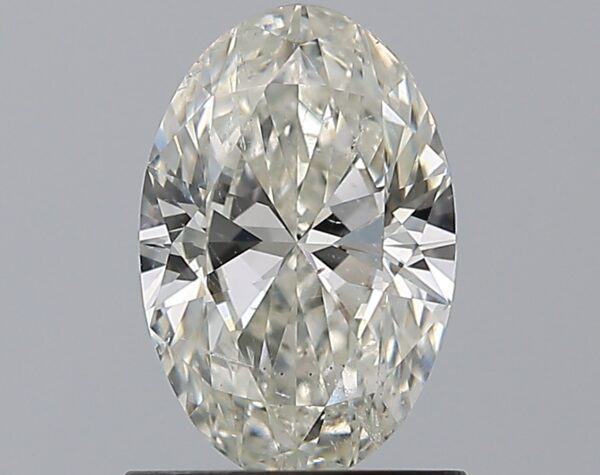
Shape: oval
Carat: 1
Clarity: SI2
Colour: J
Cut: EX
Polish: EX
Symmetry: EX
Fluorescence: N
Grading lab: GIA
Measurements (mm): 8.28 x 5.48 x 3.35